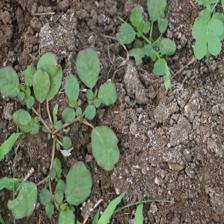
Label: BroadLeafWeed